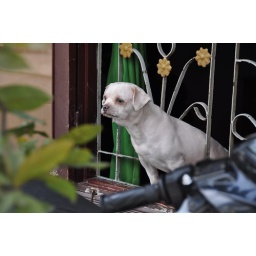
dog in flower market area D10